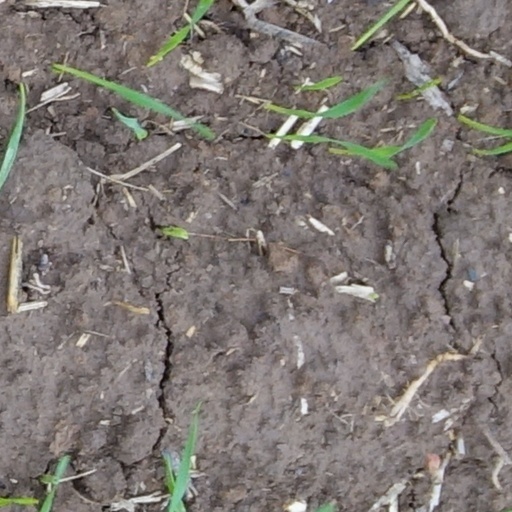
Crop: wheat